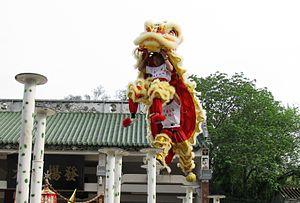
La danse du lion est une danse traditionnelle de la culture chinoise et d'autres pays asiatiques où des danseurs, revêtus d'un costume de lion, imitent les mouvements de l'animal. Elle est exécutée le plus souvent pour le Nouvel An chinois et pour d'autres festivités religieuses ou culturelles chinoises, mais aussi à des ouvertures de foires commerciales, pour des mariages, ou tout simplement pour honorer des invités importants : cette danse est censée apporter la chance.